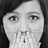
Emotion: surprise